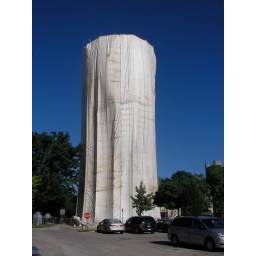
The famous water tower at EIU. They are covering it up in order to paint it.